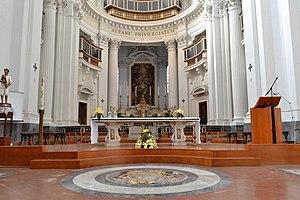
La basilique du Saint-Esprit ou complexe du Saint-Esprit est une basilique de Naples située sur la Piazza Sette Settembre, le long de la Via Toledo, en face du Palazzo Doria d'Angri.